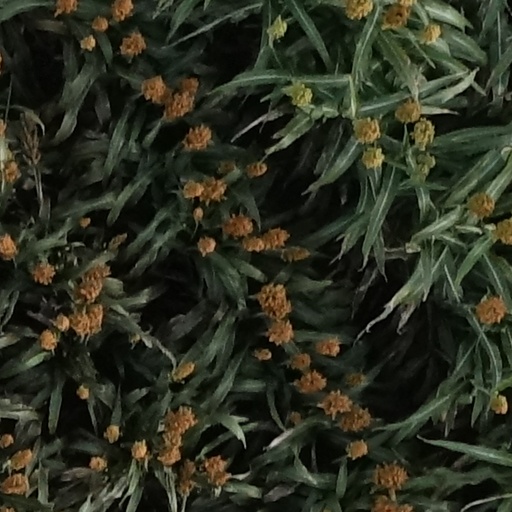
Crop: sorghum